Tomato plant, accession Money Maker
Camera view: tilt-top (135 deg); turntable rotation: 300 degrees
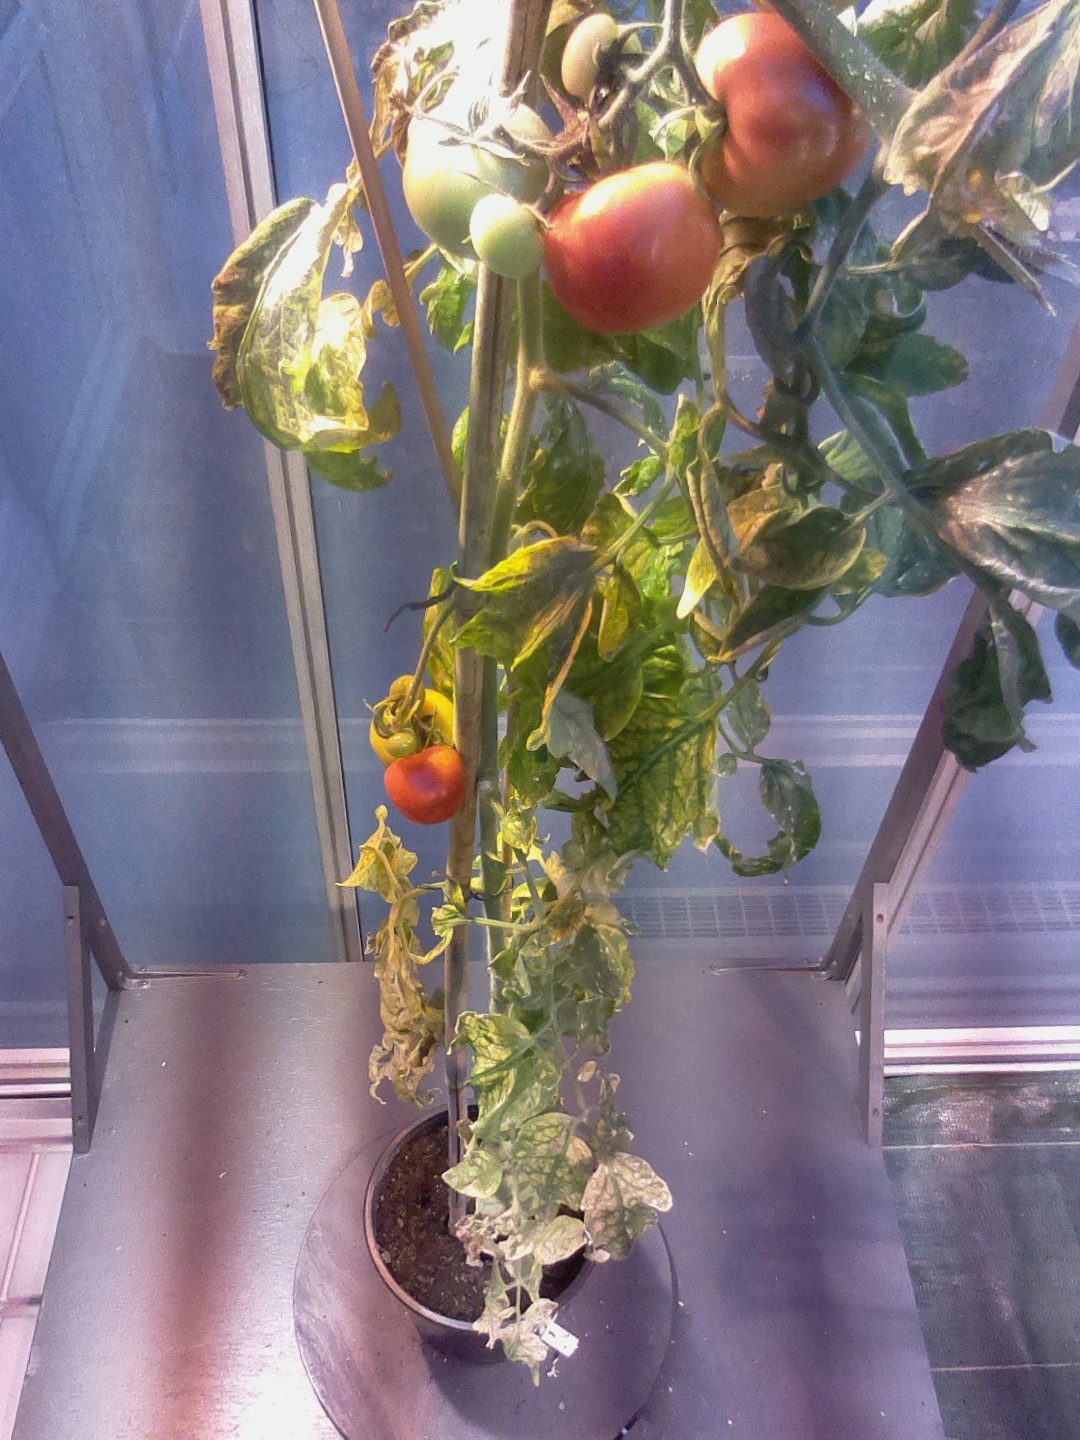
BBCH growth stage 81: 10%-20% of fruits show typical fully ripe color